Soviet war crimes

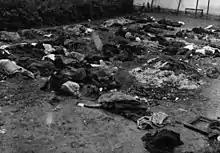
Victims of a NKVD prisoner massacre in Lwów in occupied Poland in June 1941

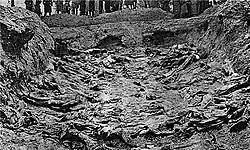
One of the mass graves at Katyn where the NKVD massacred thousands of Polish Officers, policemen, intellectuals and civilian prisoners of war.

In September 1939, the Red Army invaded eastern Poland and occupied it in accordance with the secret protocols of the Molotov–Ribbentrop Pact. The Soviets later forcefully occupied the Baltic States and parts of Romania, including Bessarabia and Northern Bukovina.